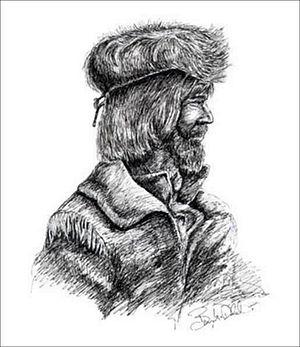
David Thompson, né le 30 avril 1770 à Westminster et mort le 10 février 1857 à Longueuil, est un commerçant de fourrure, un cartographe et un explorateur anglais.